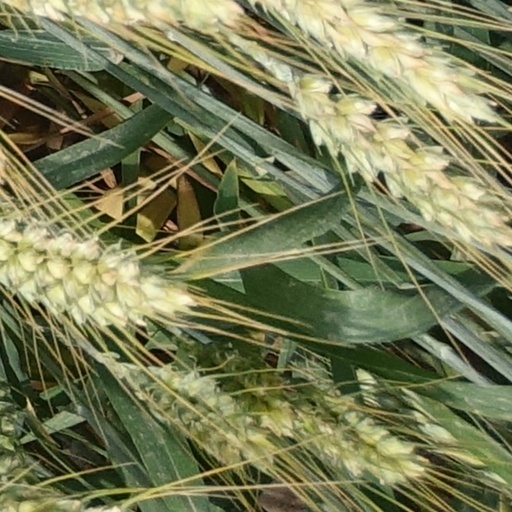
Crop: wheat